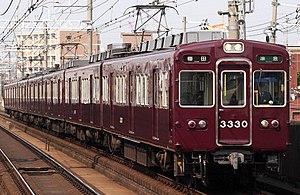
Hankyu Corporation est une grande entreprise ferroviaire japonaise privée, possédant un réseau de lignes de chemins de fer centré sur la ville d'Osaka.
La ligne Sakaisuji est une ligne du métro d'Osaka au Japon. Elle relie la station de Tenjimbashisuji 6-chōme à celle de Tengachaya. Longue de 8,1 km elle traverse Osaka du nord au sud en passant par les arrondissements de Kita, Chūō, Naniwa et Nishinari. La majorité du tracé de la ligne suit le boulevard Sakaisuji, d'où son nom.